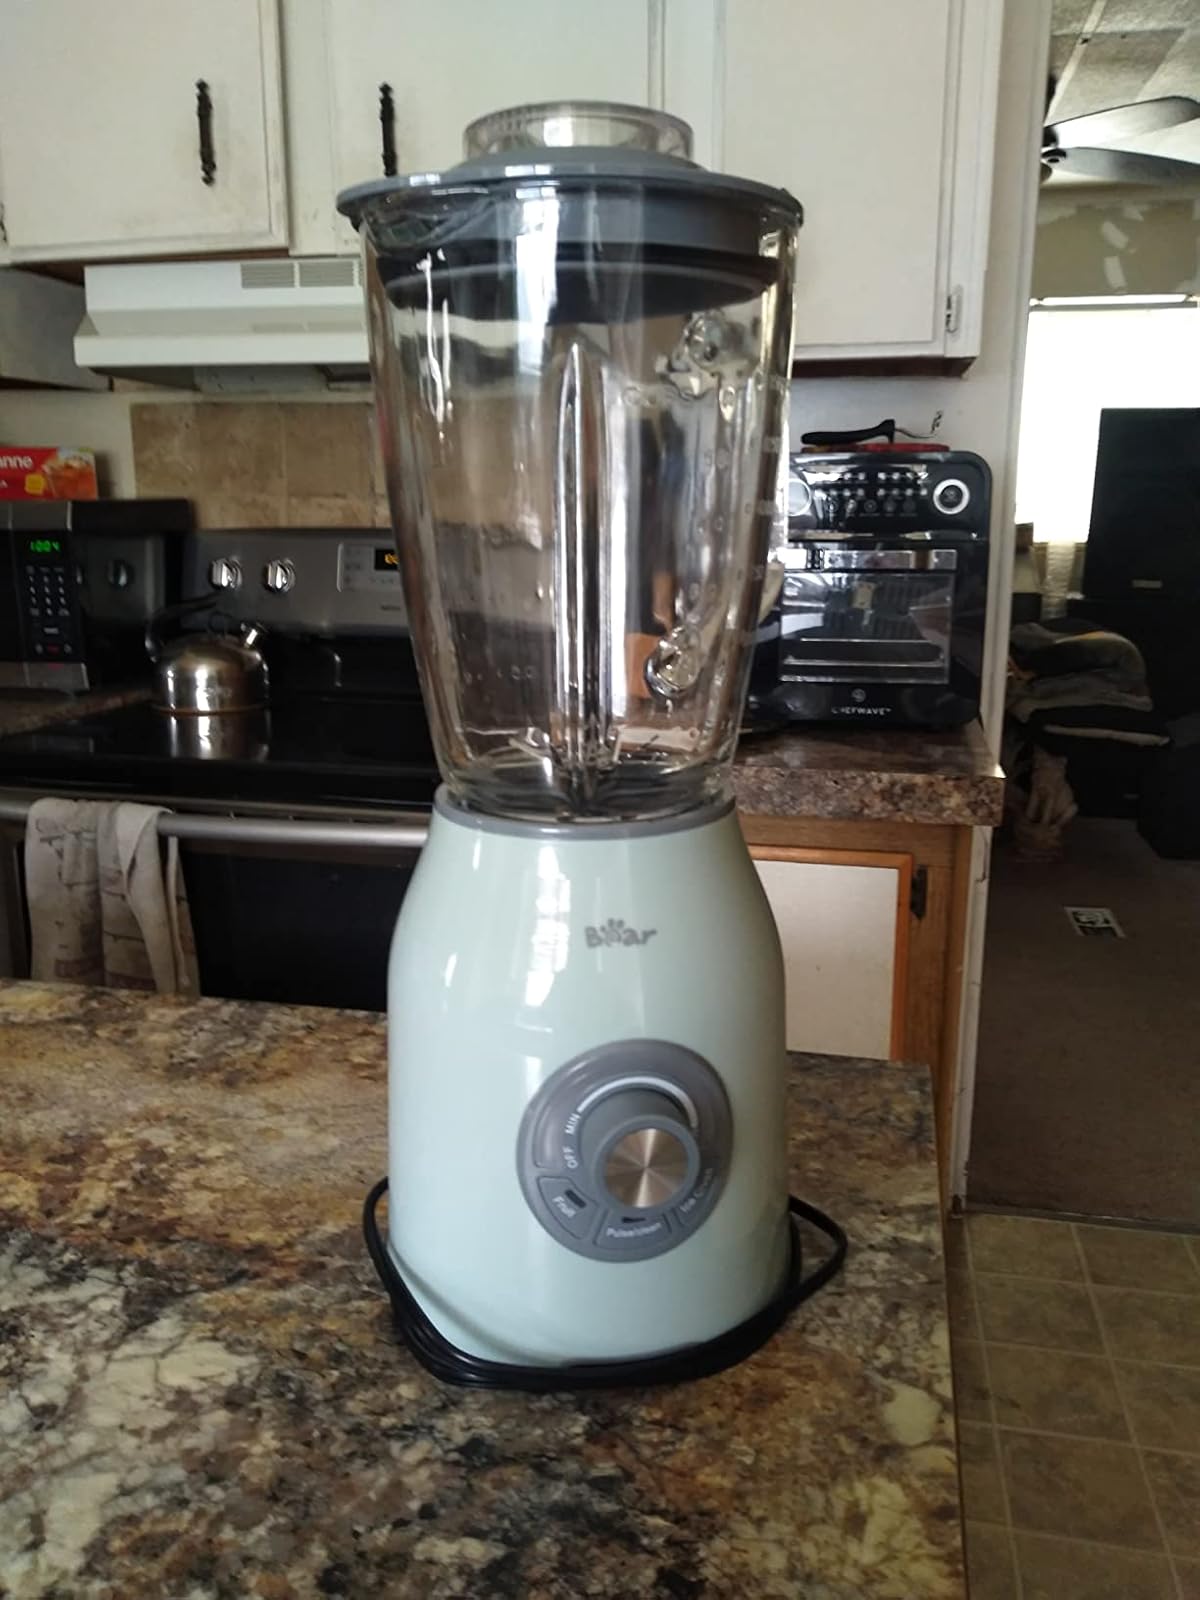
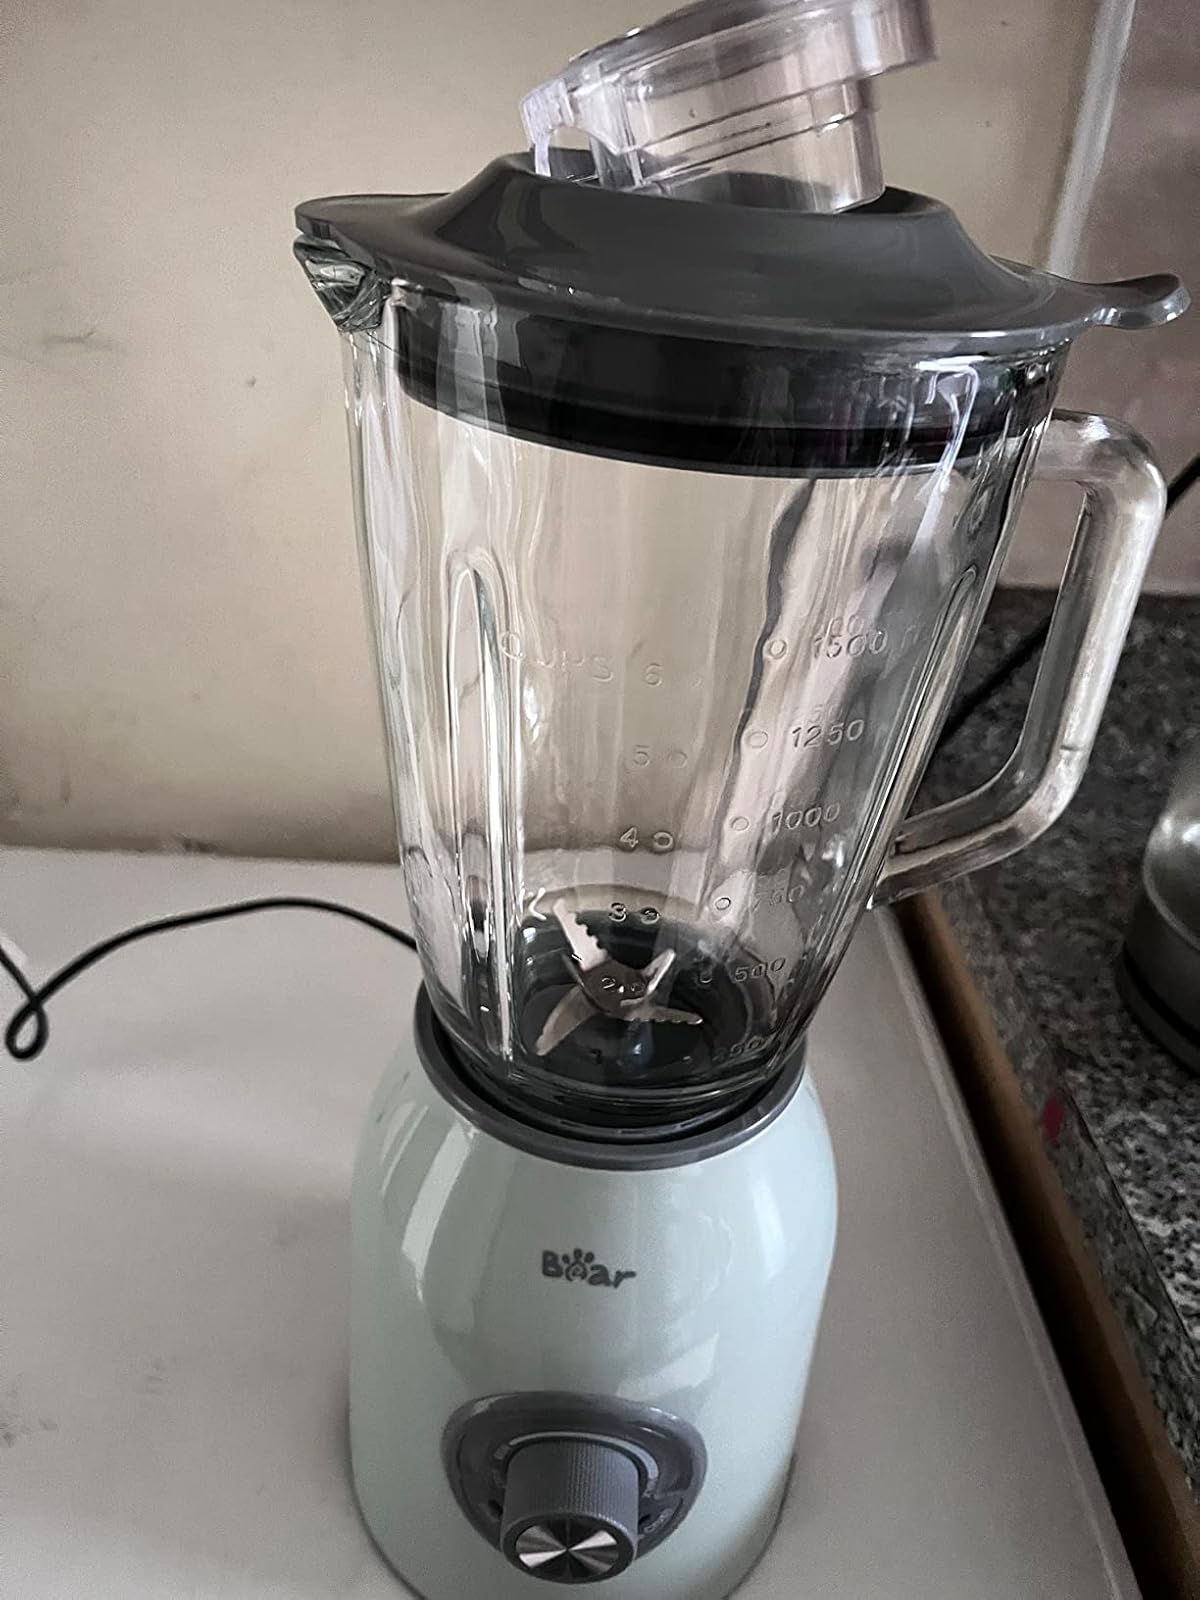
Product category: items_blender
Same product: yes